Manabu Nakanishi

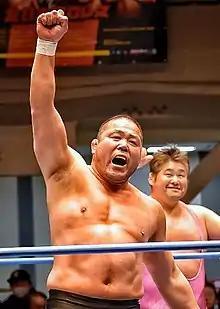
Nakanishi in February 2020

is a Japanese retired professional wrestler and former amateur wrestler, who was primarily associated with New Japan Pro-Wrestling (NJPW). He is a one-time IWGP Heavyweight Champion, one-time G1 Climax winner and three-time IWGP Tag Team Champion.